The Libel Tourist

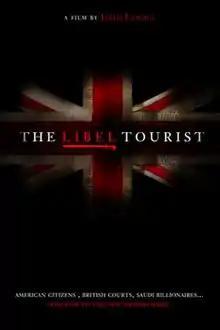

The Libel Tourist is a short-form documentary film about how the advantageous litigative environments that exist in certain jurisdictions are used by powerful individuals to suppress unfavorable information about them by bringing forth unjustified libel suits against writers and publishers. The seeking out of such favorable environments, most notably the courts of England and Wales, has been dubbed libel tourism.